Menzies government (1949–1966)

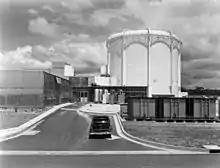
Lucas Heights Nuclear Reactor in 1958.

The Australian Atomic Energy Commission (now Australian Nuclear Science and Technology Organisation) was set up under the Atomic Energy Act in 1953 and Lucas Heights Nuclear Reactor commenced operation in 1958.